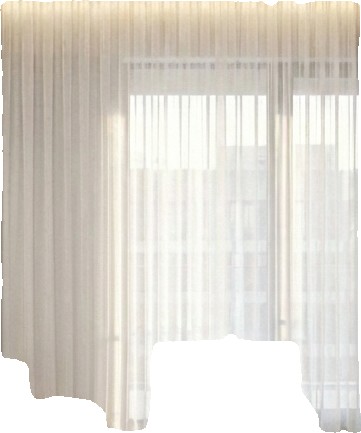
Surface category: curtain